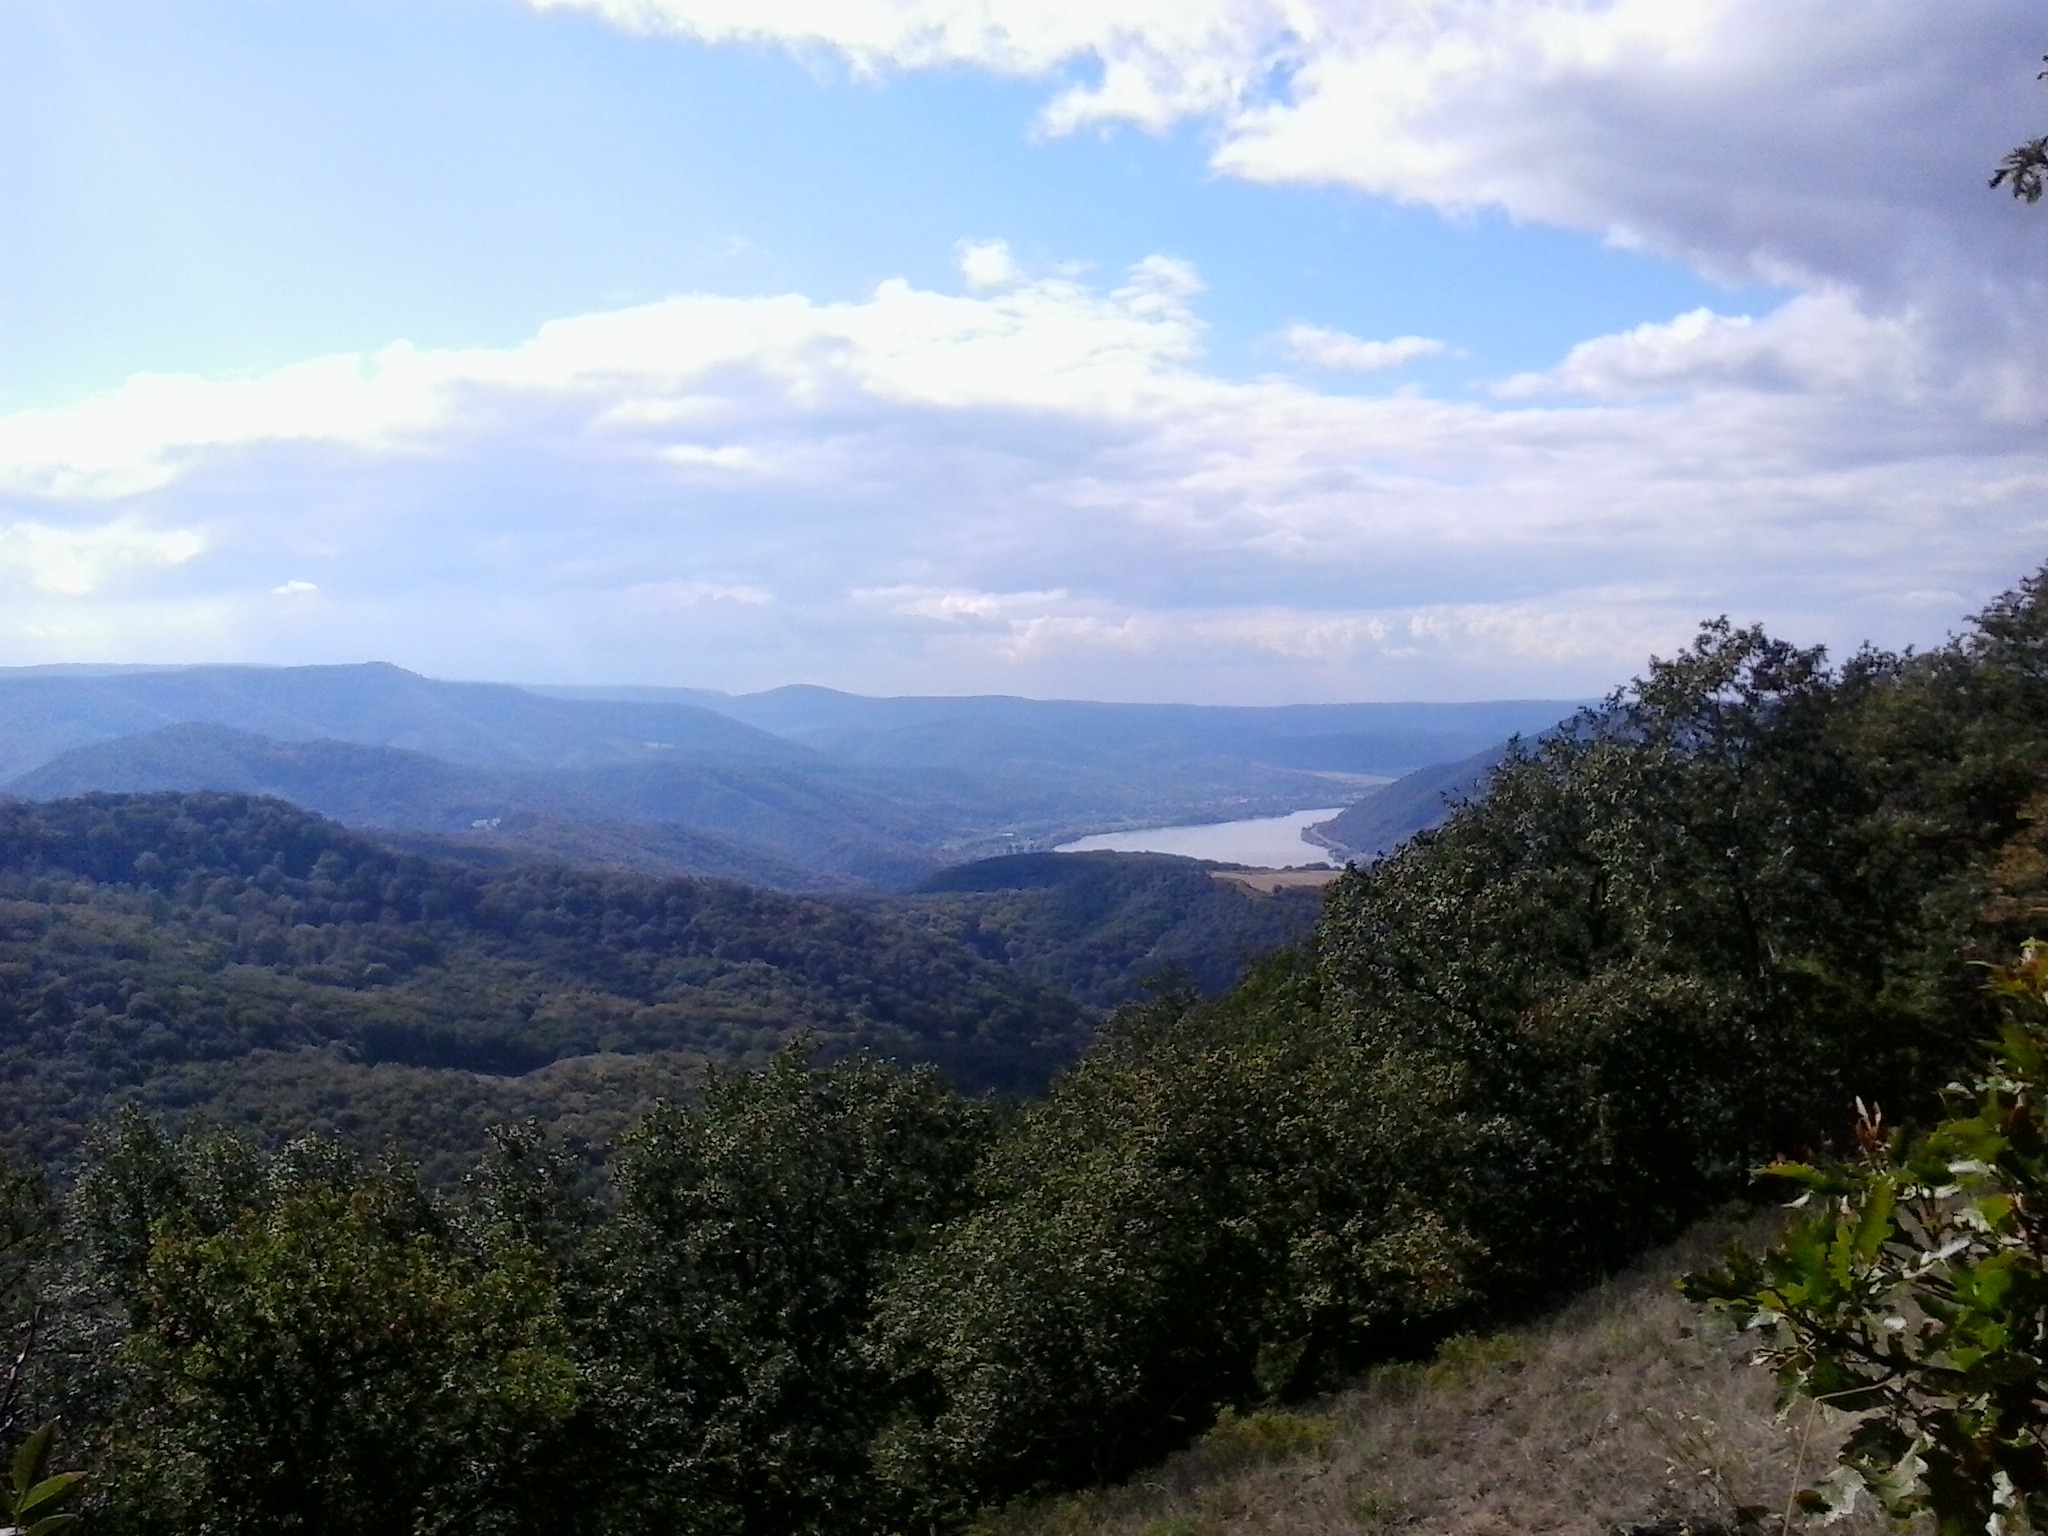
landscape, nature, forest, wilderness, walking, mountain, cloud, hiking, trail, meadow, hill, adventure, valley, mountain range, sight, color, ridge, summit, trees, plateau, fell, landform, mountain pass, geographical feature, mountainous landforms, visegr d